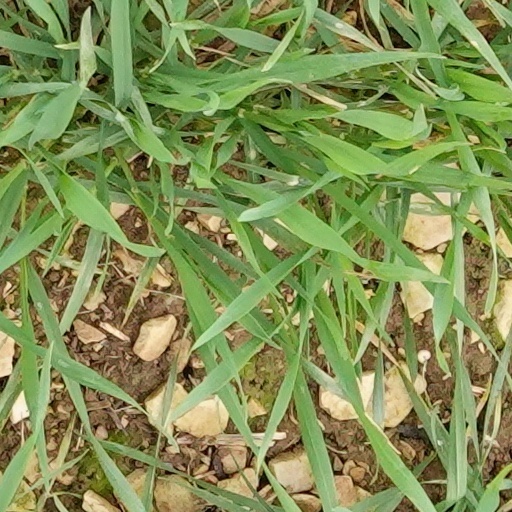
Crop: wheat